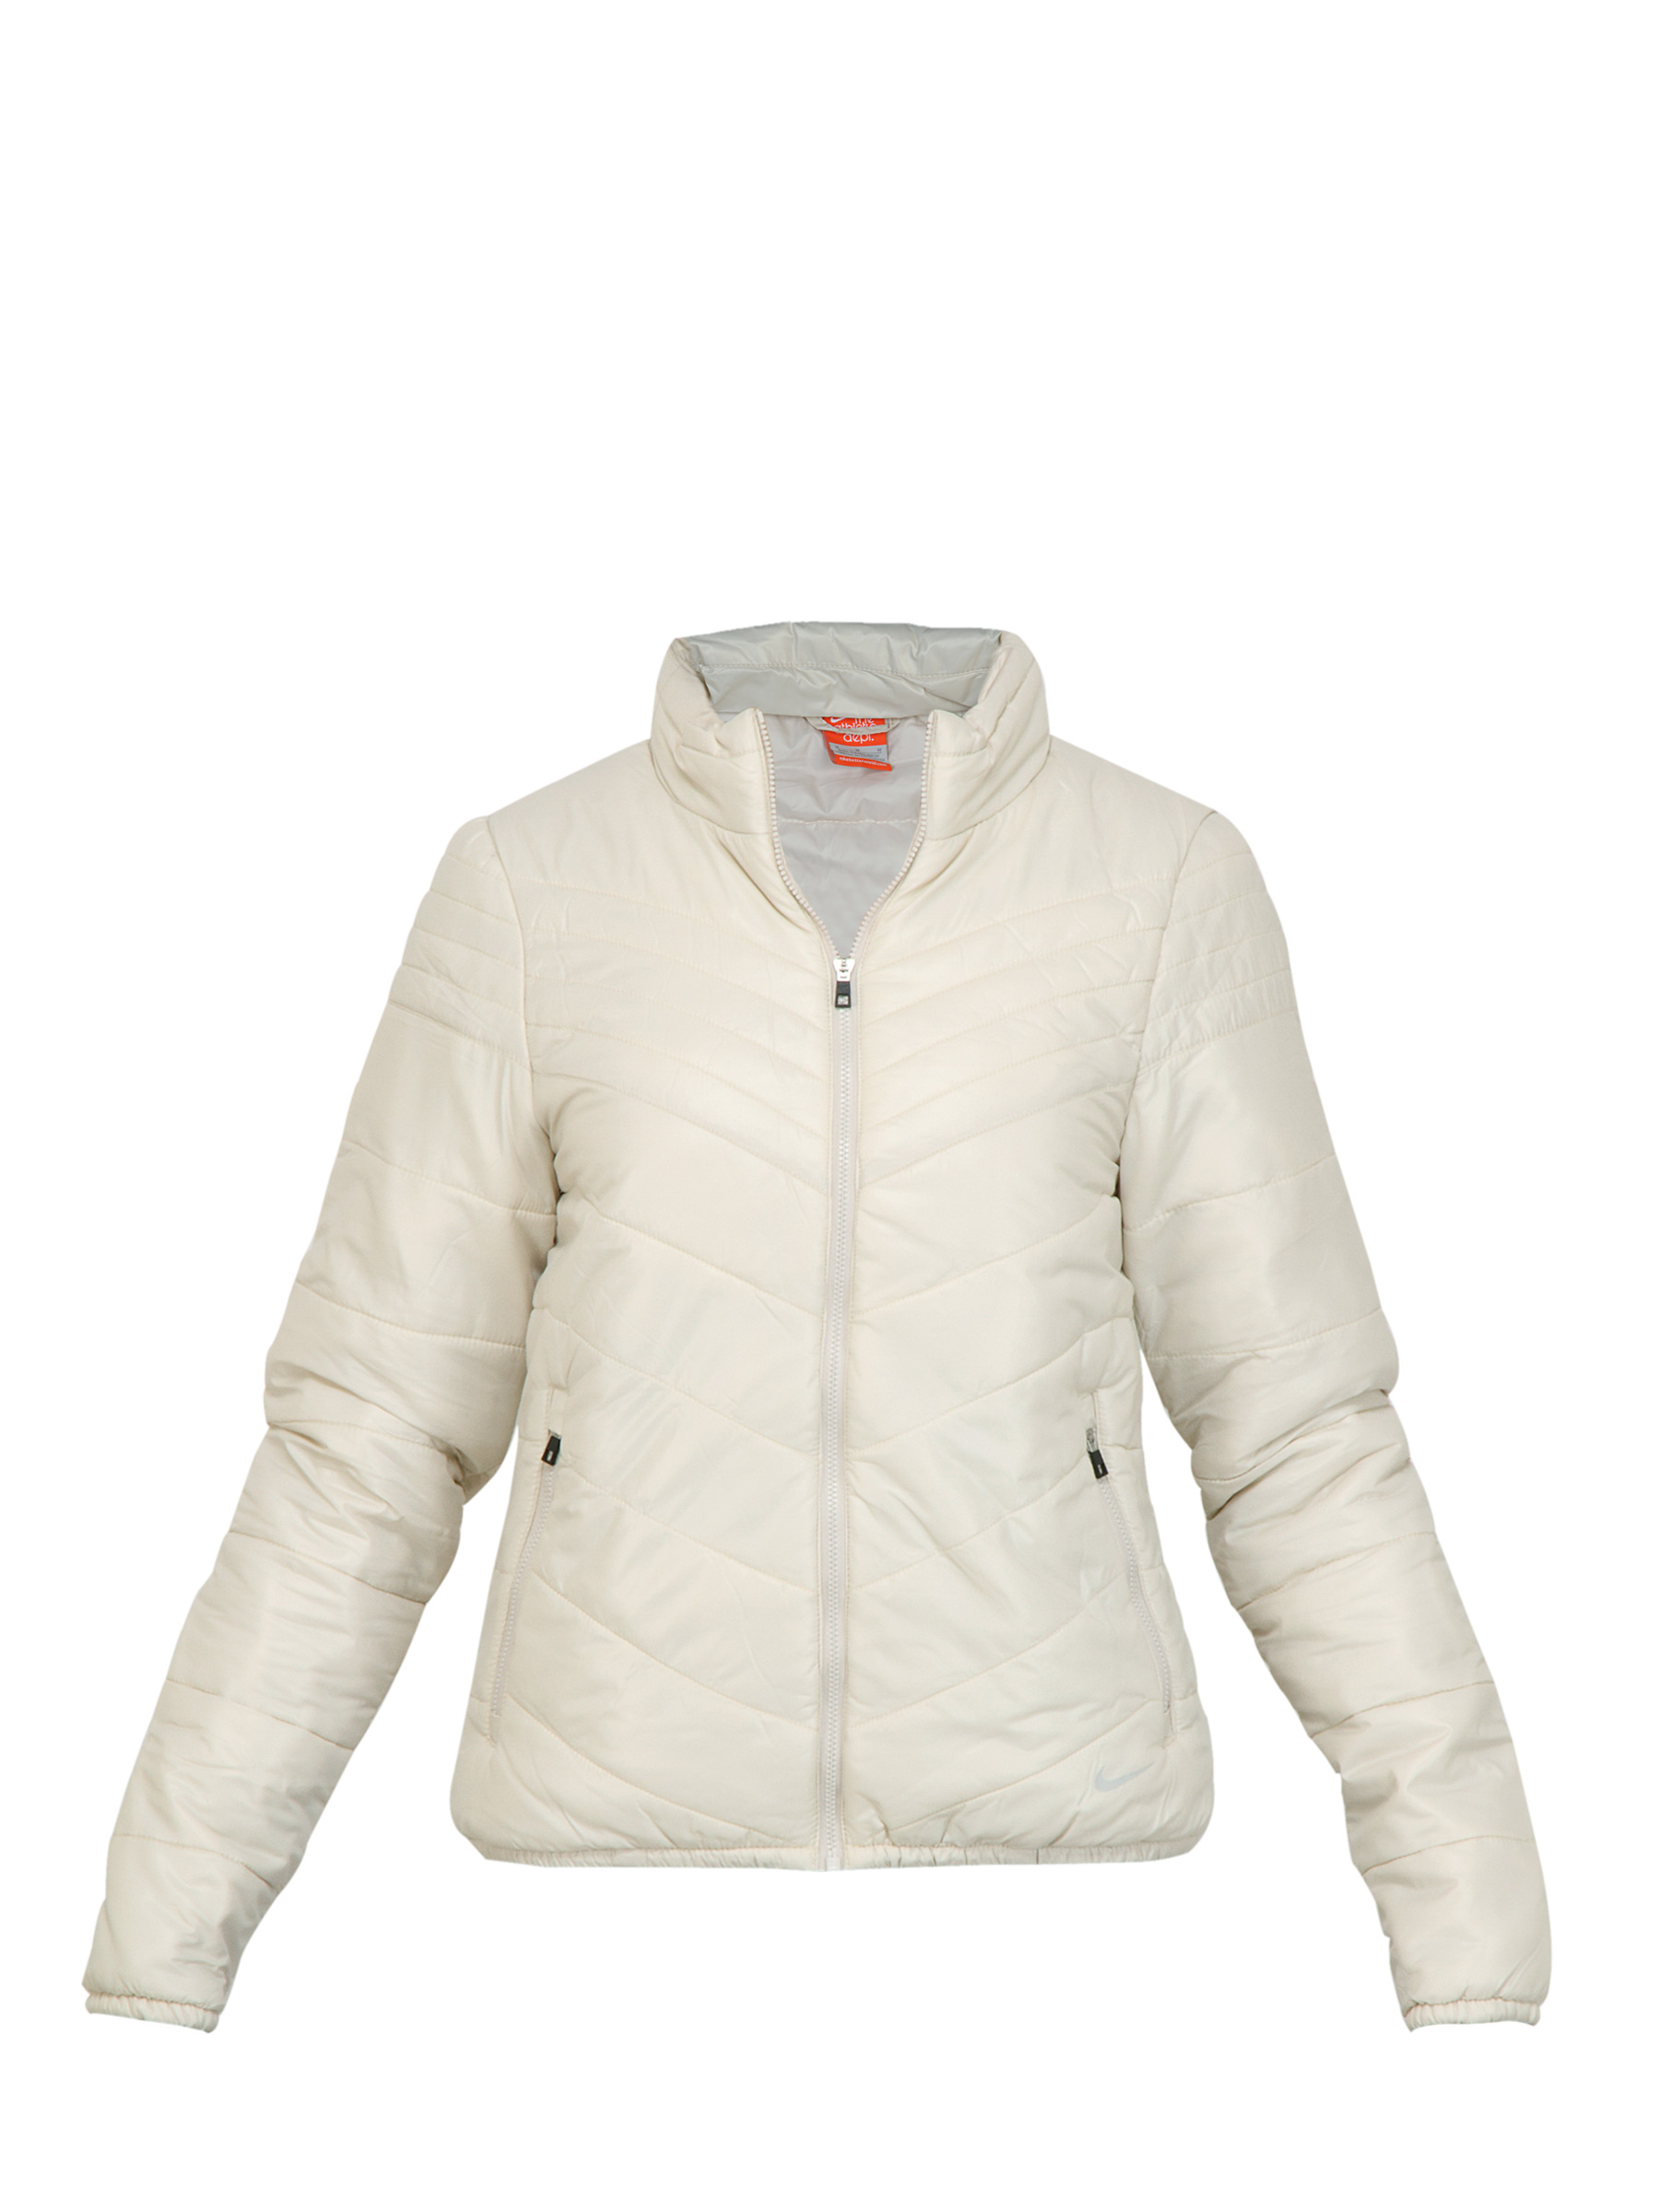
Nike Women Casual Cream Jacket
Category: Apparel / Topwear / Jackets
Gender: Women
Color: Cream
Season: Fall 2011
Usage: Casual